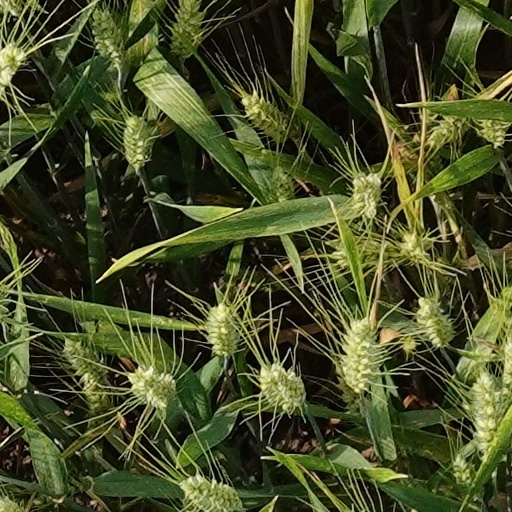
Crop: wheat